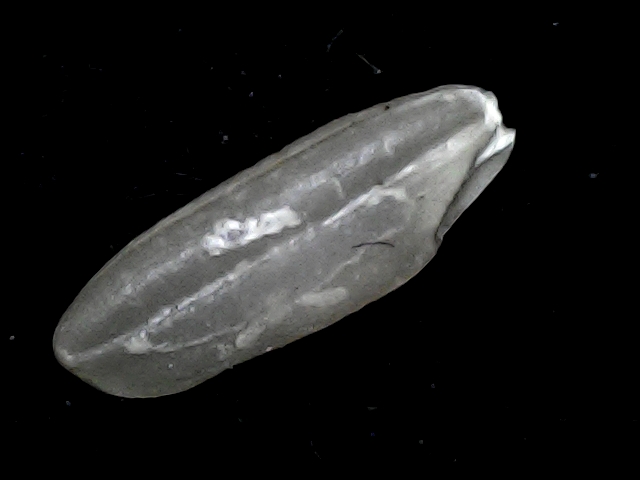
Rice variety: BD91